G-force

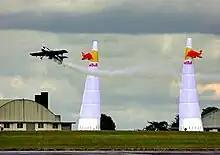
This acrobatic airplane is pulling up in a +g maneuver; the pilot is experiencing several g's of inertial acceleration in addition to the force of gravity. The cumulative vertical axis forces acting upon his body make him momentarily 'weigh' many times more than normal.

In an airplane, the pilot's seat can be thought of as the hand holding the rock, the pilot as the rock. When flying straight and level at 1 "g", the pilot is acted upon by the force of gravity. His weight (a downward force) is . In accordance with Newton's third law, the plane and the seat underneath the pilot provides an equal and opposite force pushing upwards with a force of 725 N. This mechanical force provides the 1.0 "g" upward proper acceleration on the pilot, even though this velocity in the upward direction does not change (this is similar to the situation of a person standing on the ground, where the ground provides this force and this g-force).